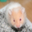
Label: hamster